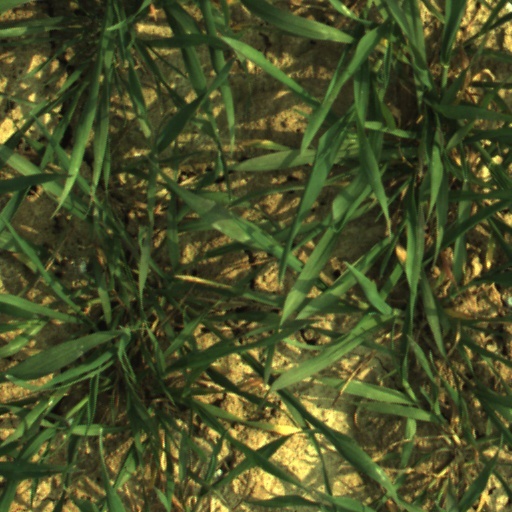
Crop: wheat